Engirundho Vandhaal

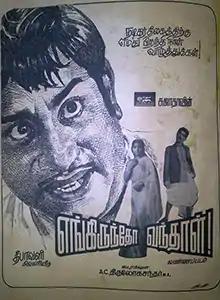
Theatrical release poster

Engirundho Vandhaal is a 1970 Indian Tamil-language film, directed by A. C. Tirulokchandar and produced by K. Balaji. The film stars Sivaji Ganesan and Jayalalithaa, with K. Balaji, M. Bhanumathi, Nagesh, Sundarrajan and Raja in supporting roles. It is a remake of the 1963 Telugu film "Punarjanma", which in turn was based on the novel "Patthar Ke Honth" by Gulshan Nanda. The film was released on 29 October 1970, and became a silver jubilee hit. It later won the Filmfare Award for Best Film – Tamil.